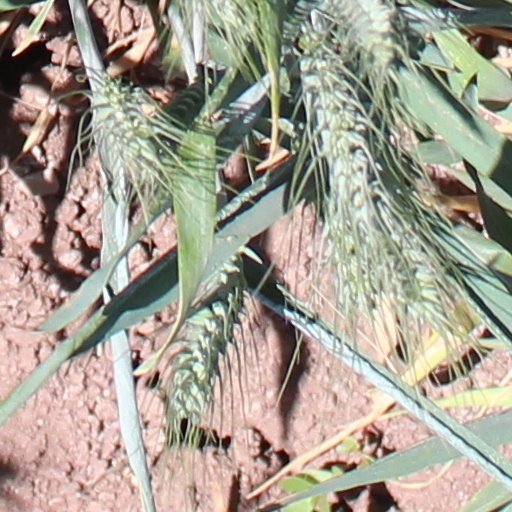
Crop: wheat